Jules Guérin

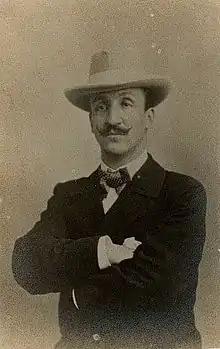

Jules Guérin (14 September 1860 – 10 February 1910) was a French journalist and anti-Semitic activist. He founded and led the Antisemitic League of France, an organisation similar to the , and edited the French weekly (Paris, 1896–1902).